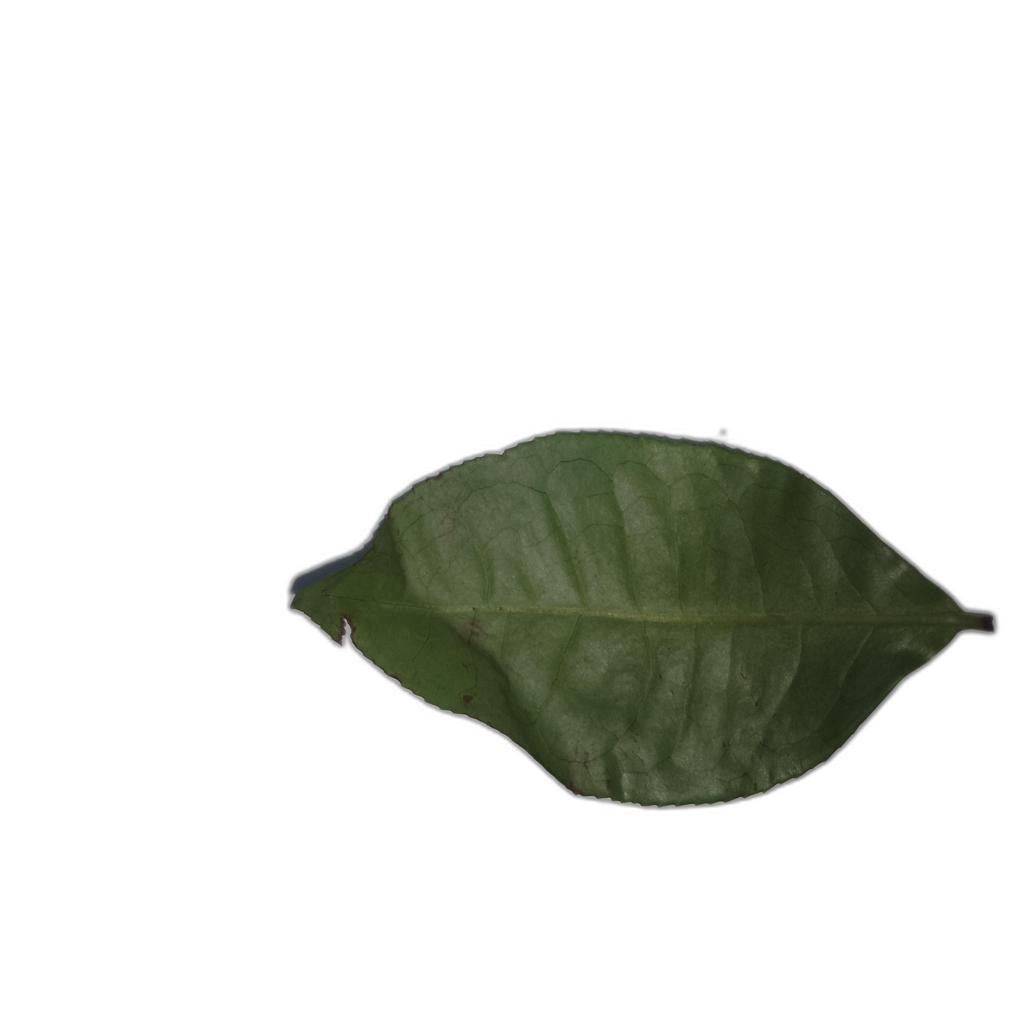
Label: Healthy